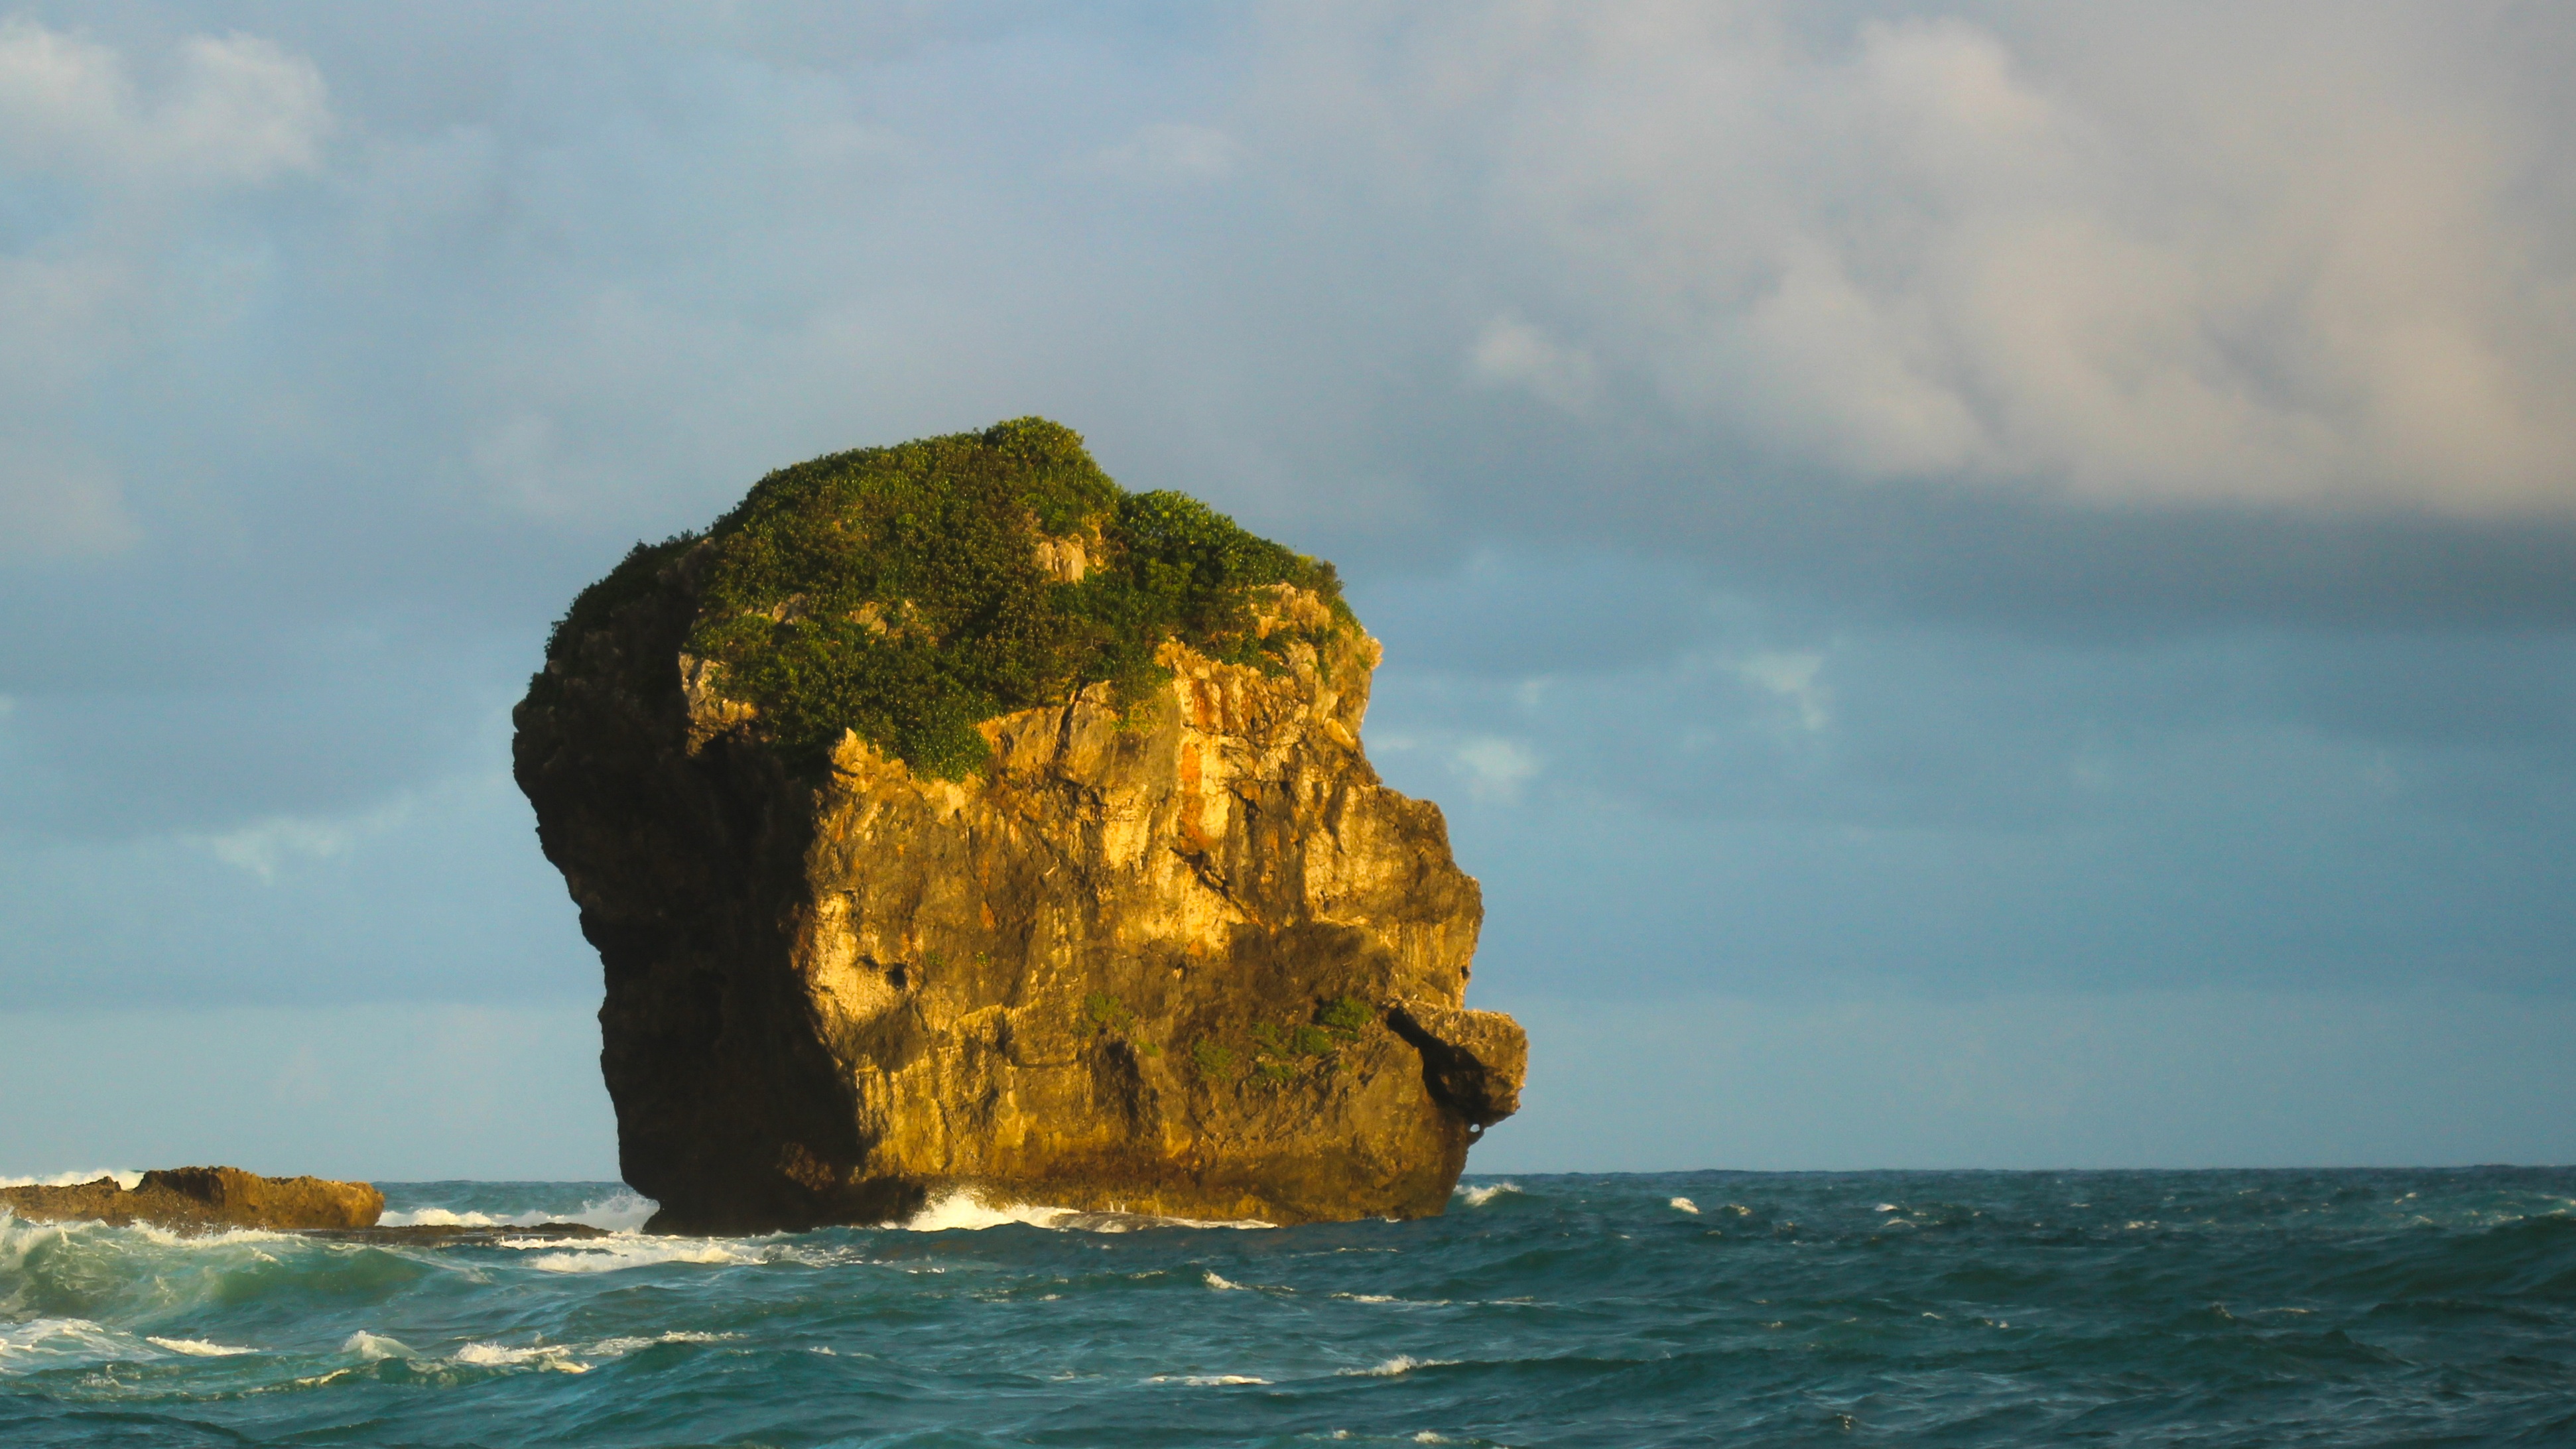
beach, sea, coast, rock, ocean, horizon, cloud, shore, wave, cliff, bay, island, stack, terrain, material, body of water, cape, islet, landform, geographical feature, wind wave